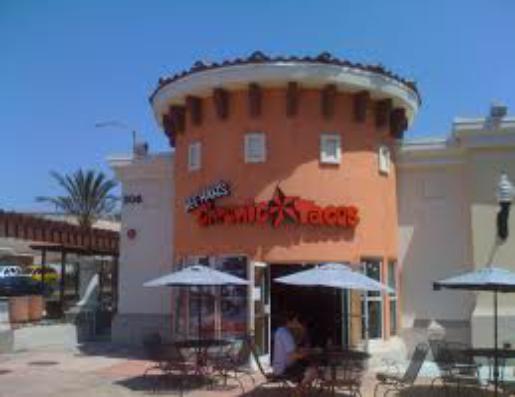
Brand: Chronic Tacos-2
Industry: Food